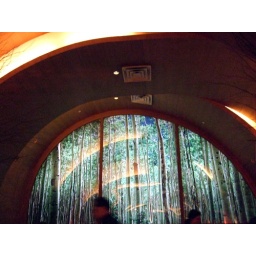
Rear wall in the NYC restaurant &amp;quot;Butter.&amp;quot; A huge photo mural of birch trees on backlit glass